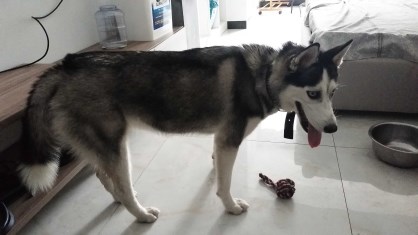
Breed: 1160-n000003-Siberian_husky